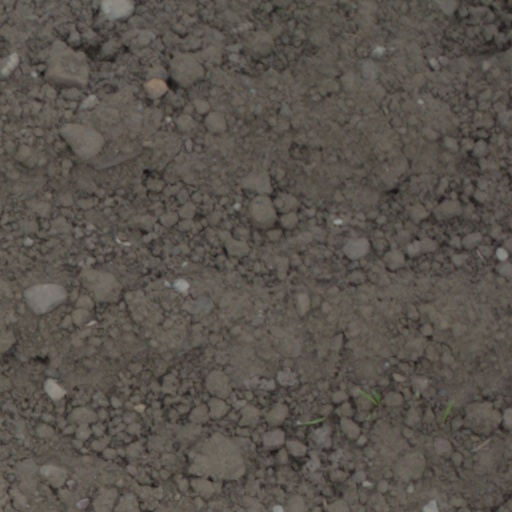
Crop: wheat